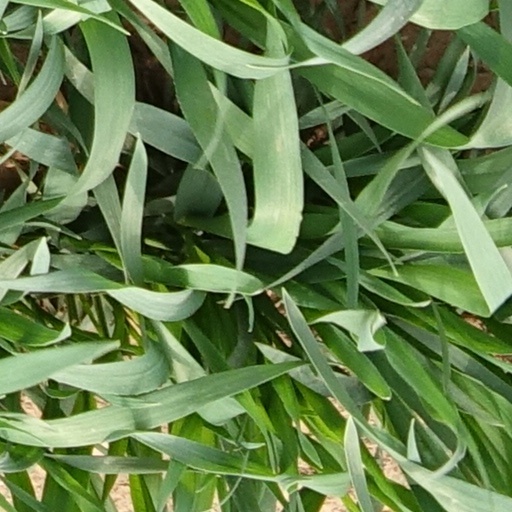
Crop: wheat